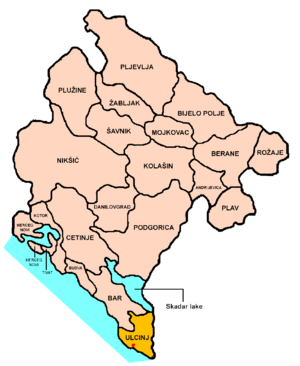
Ulcinj est une ville et une municipalité du sud-est du Monténégro. En 2003, la ville comptait 10 828 habitants et la municipalité 20 290. En 2009, la population de la ville était estimée à 11 056 habitants.